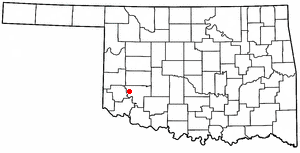
Lone Wolf est une ville du comté de Kiowa, dans l'État de l'Oklahoma, aux États-Unis.